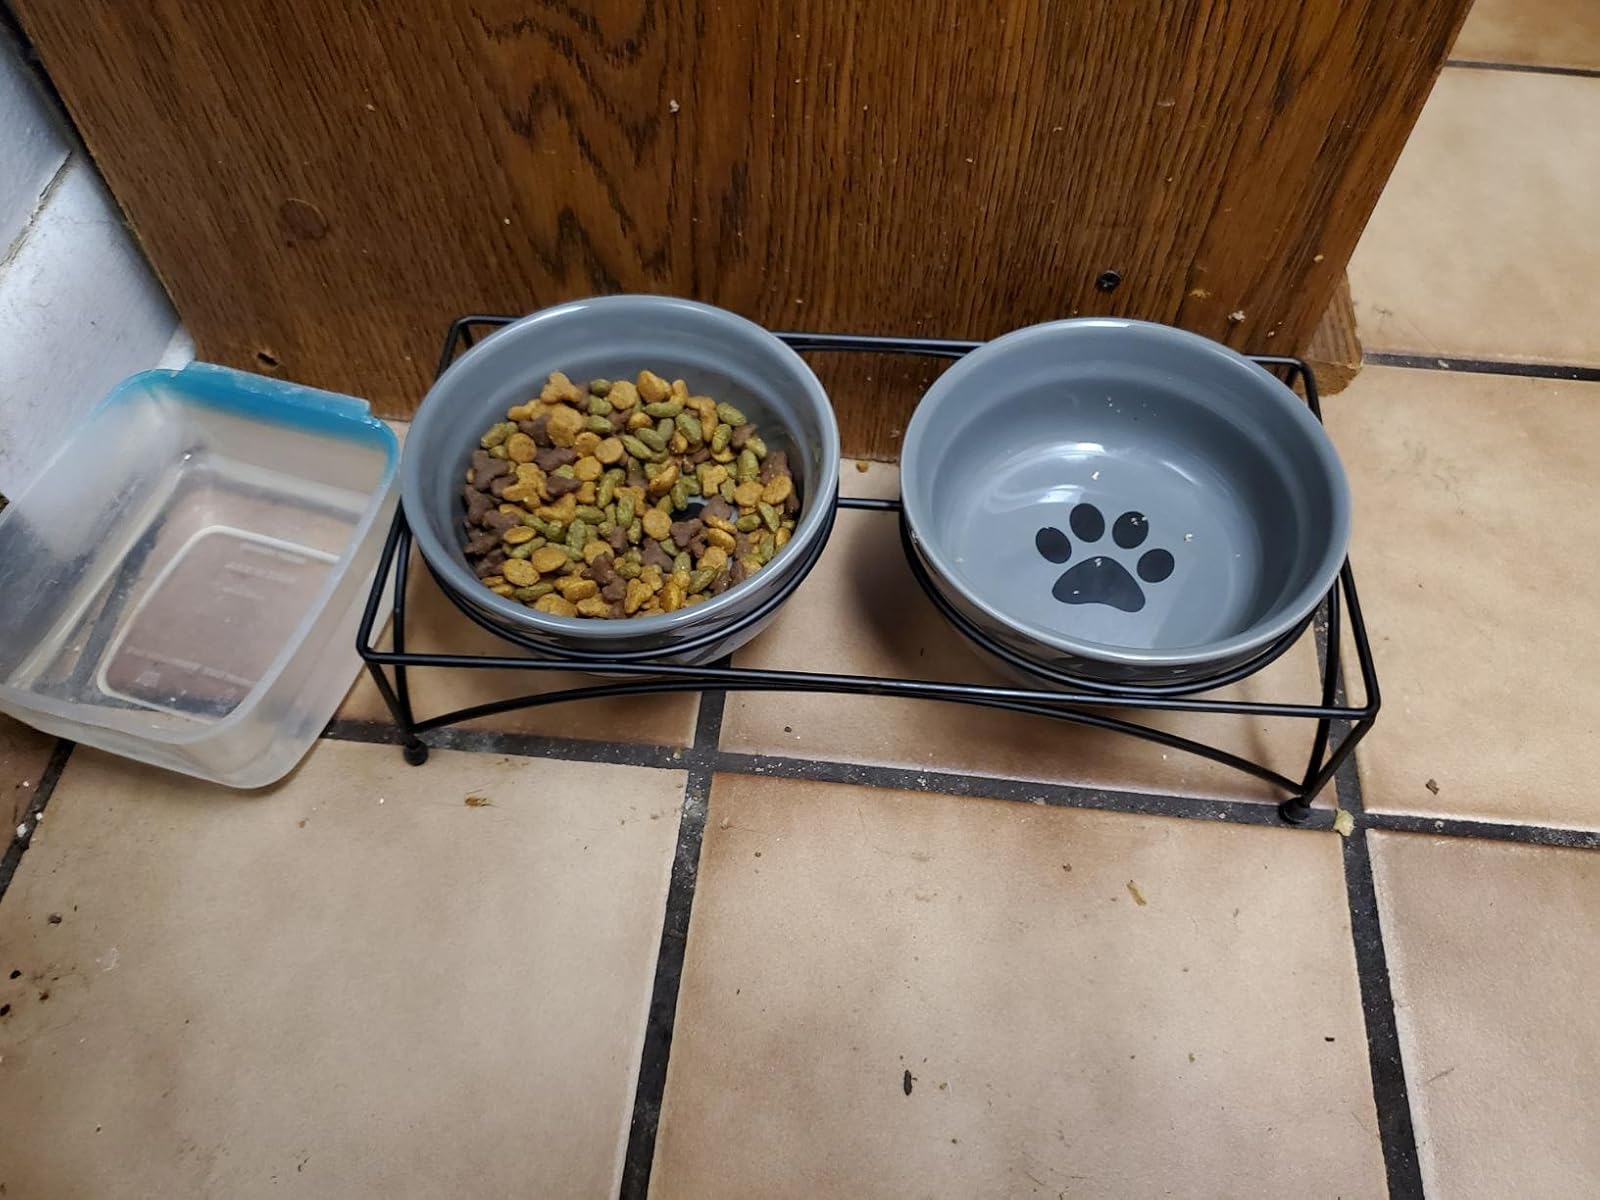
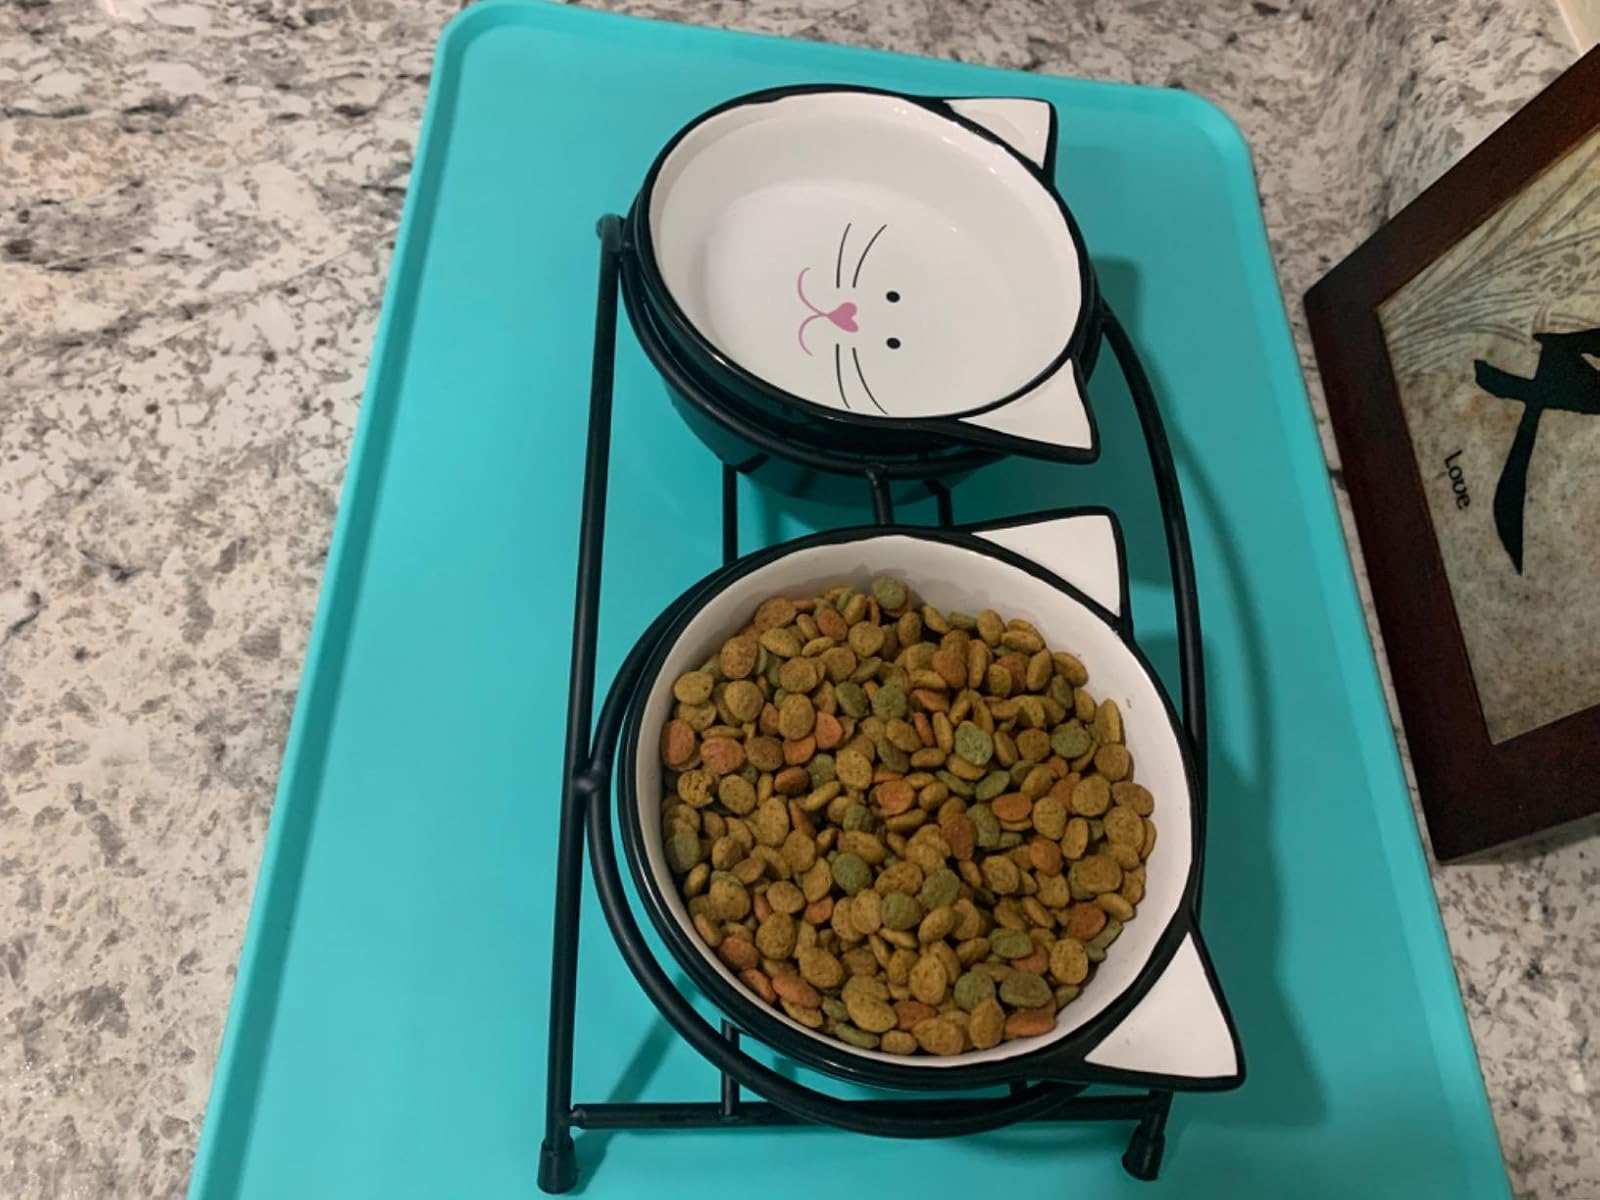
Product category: items_bowl
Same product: no